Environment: real
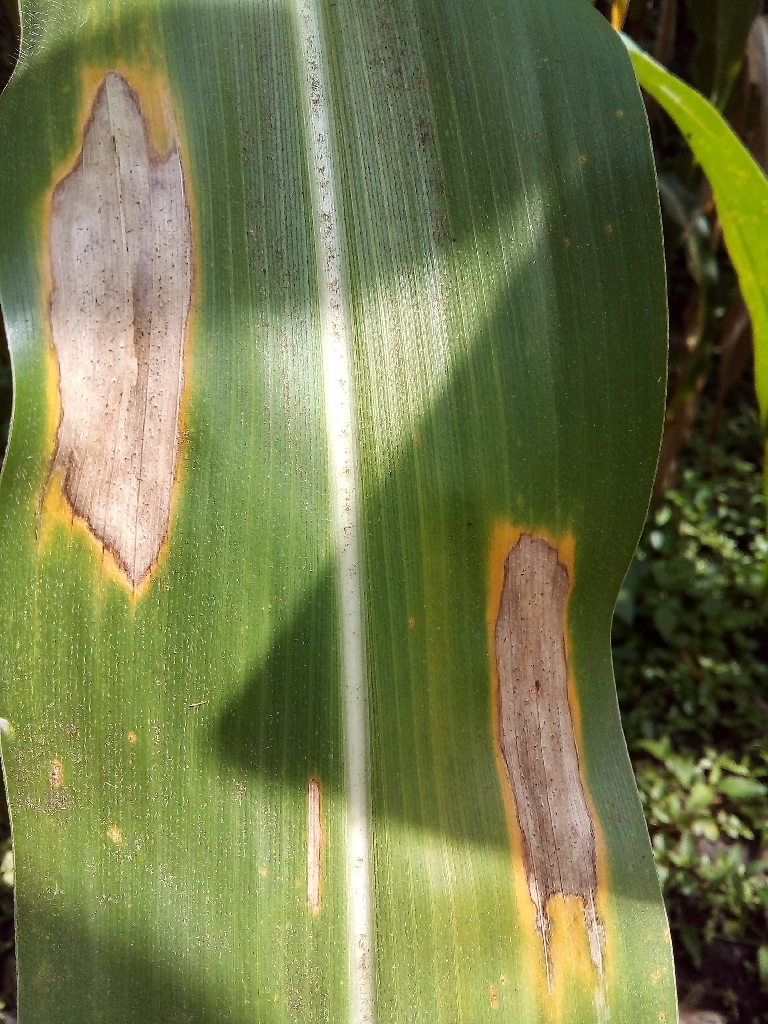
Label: northern_corn_leaf_blight